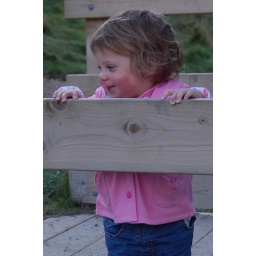
I enjoyed watching the water flow under the bridge at Chapel Porth beach.